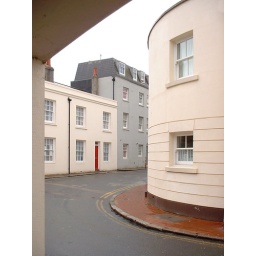
View of curved / rounded house on a turn in the road at Gloucester Pass / Gloucester Road in Brighton, East Sussex.